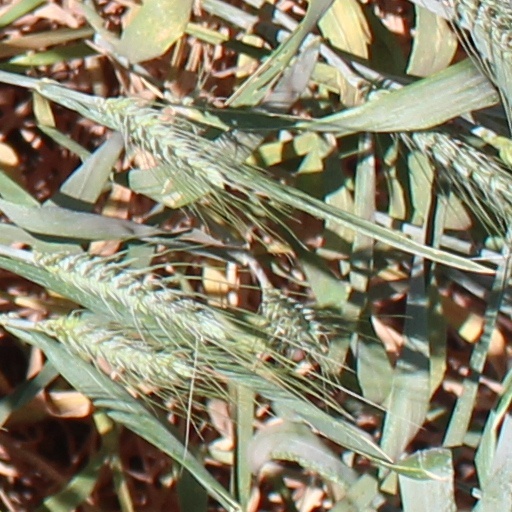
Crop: wheat